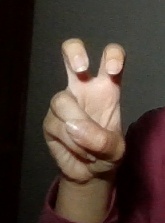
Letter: toot